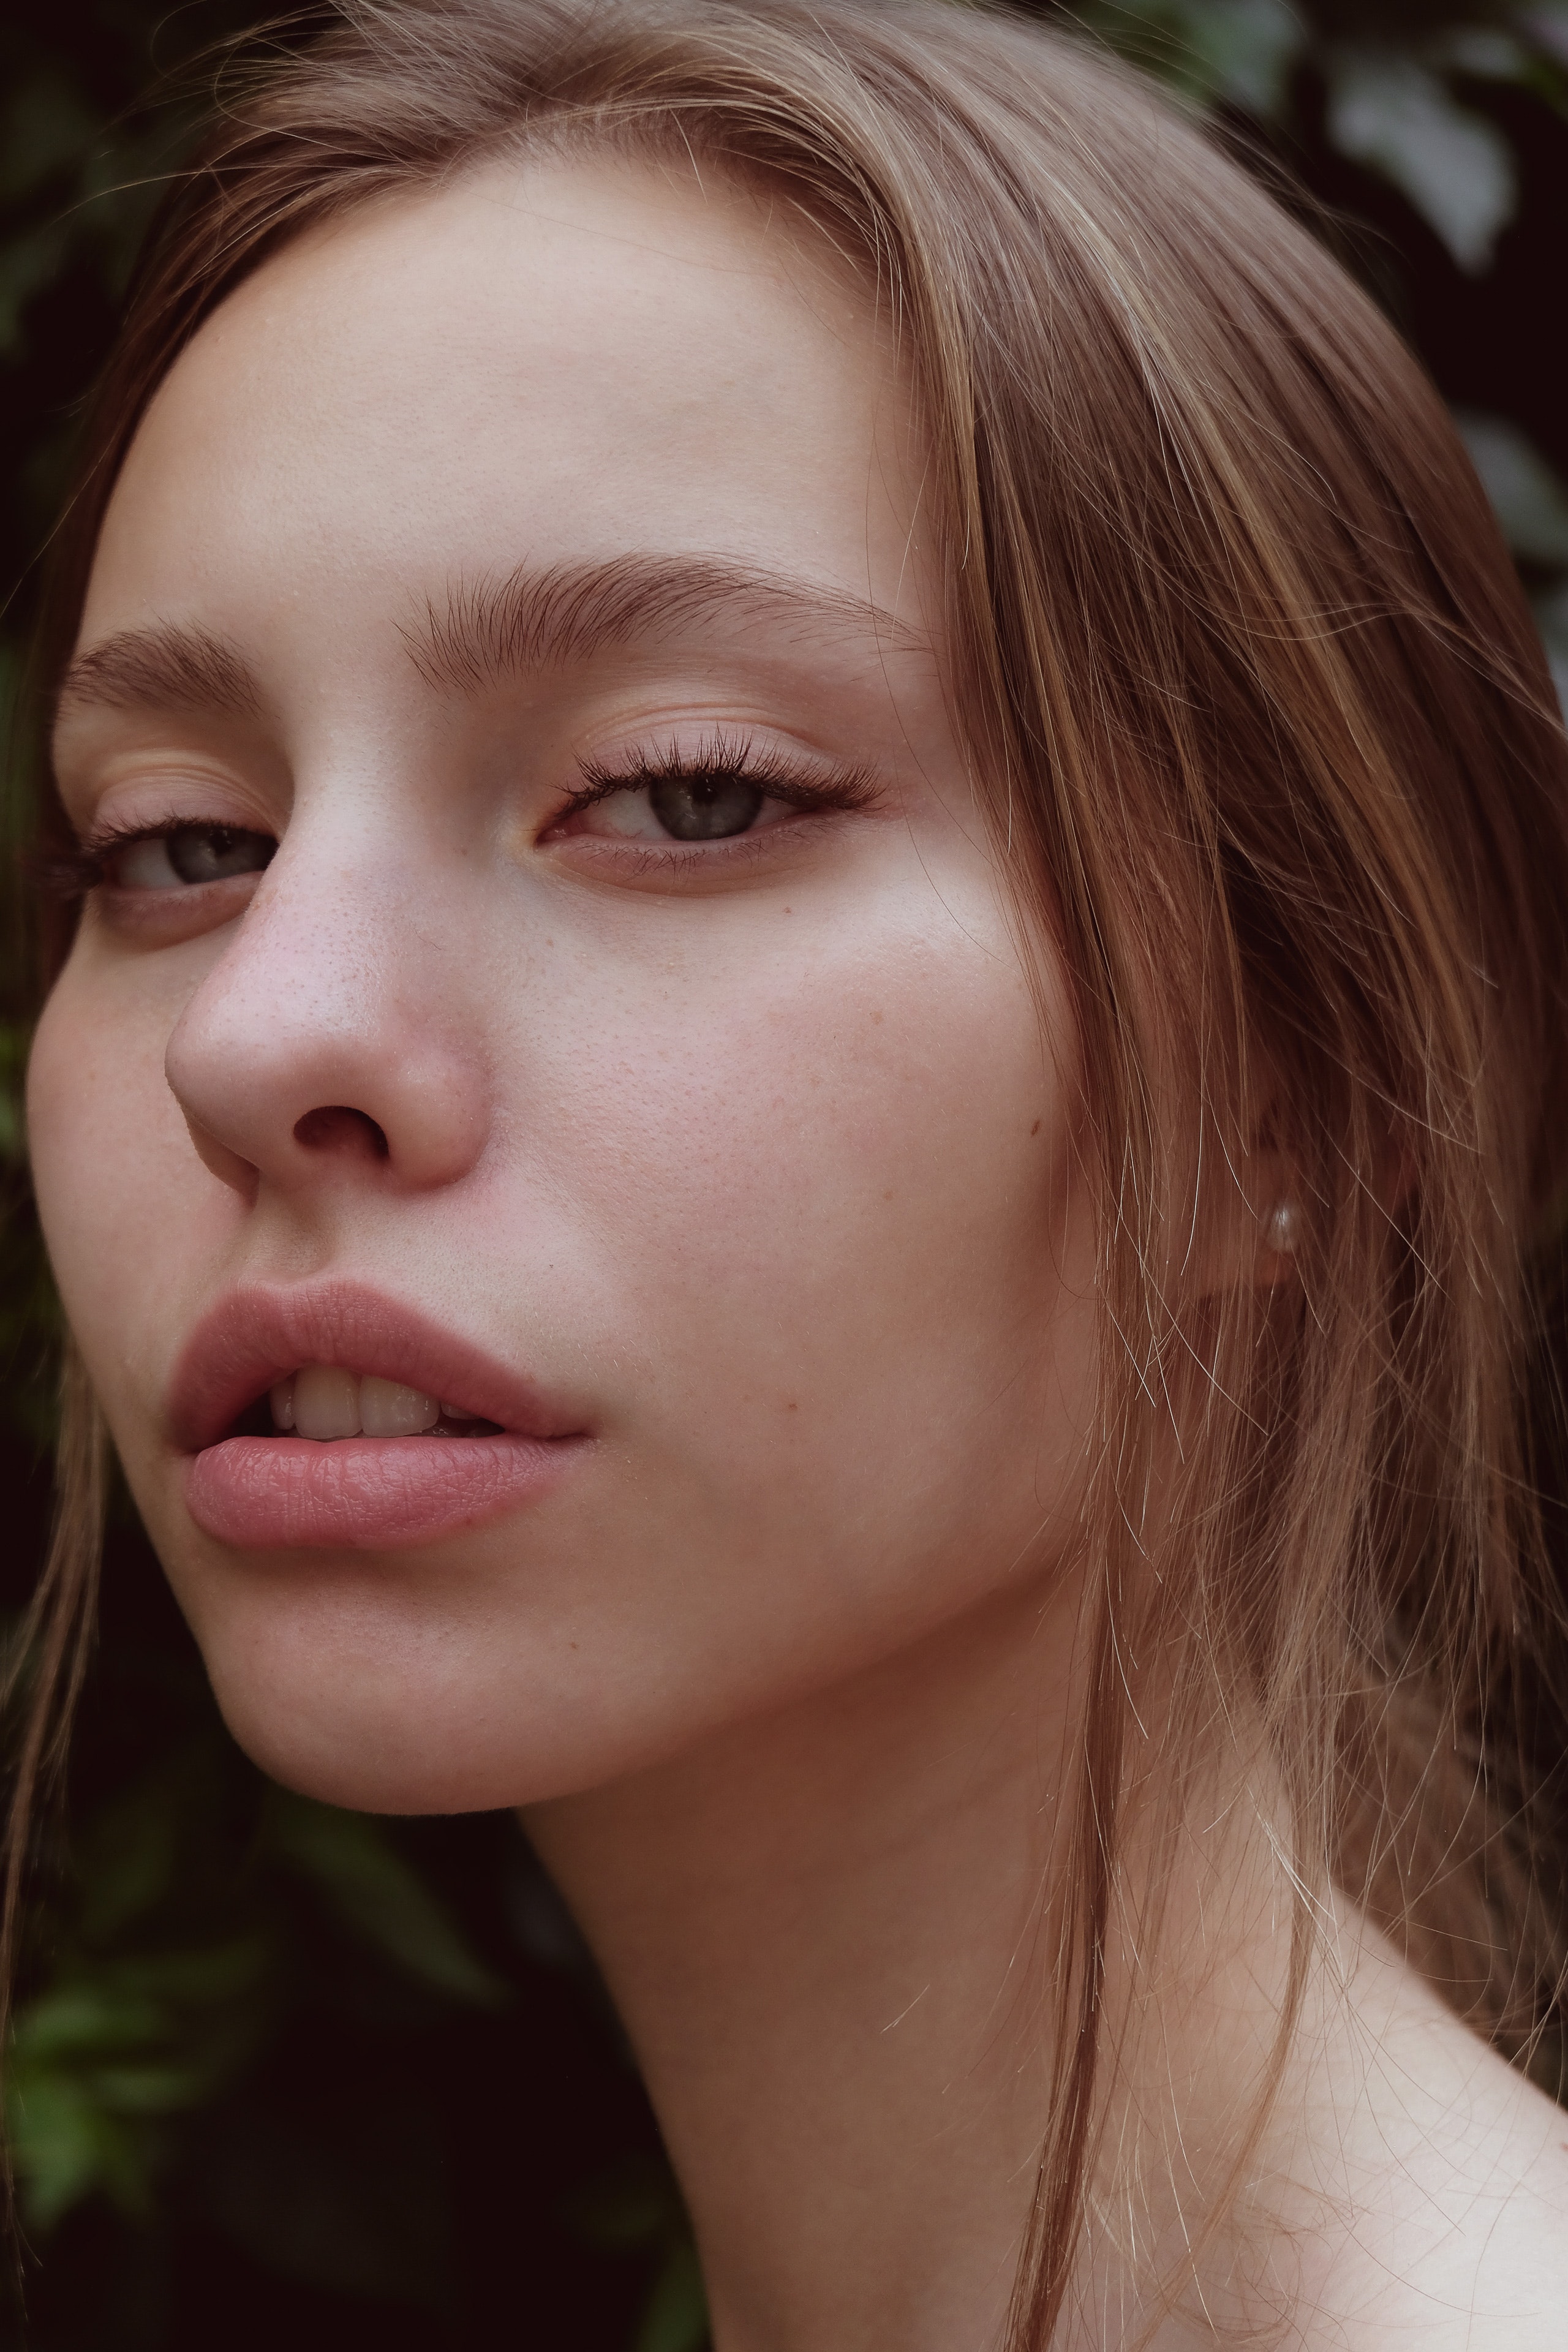
happy, girl, forehead, nose, cheek, skin, lip, chin, eyebrow, eyelash, mouth, flash photography, jaw, neck, iris, makeover, black hair, layered hair, Step cutting, long hair, bangs, close up, grass, blond, brown hair, throat, eye liner, earrings, liver, jewellery, body piercing, surfer hair, hair coloring, fashion accessory, portrait photography, portrait, feathered hair, selfie, freckle, photo shoot, child